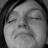
Emotion: sad